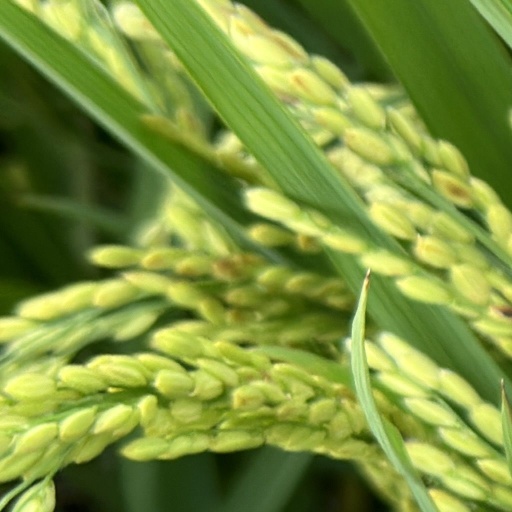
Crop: rice